Sky position (RA, Dec in degrees): 172.237, 26.475
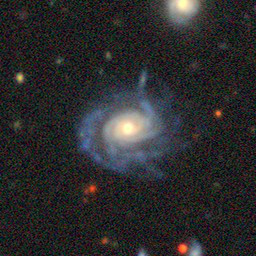
Galaxy morphology: Unbarred Loose Spiral Galaxies